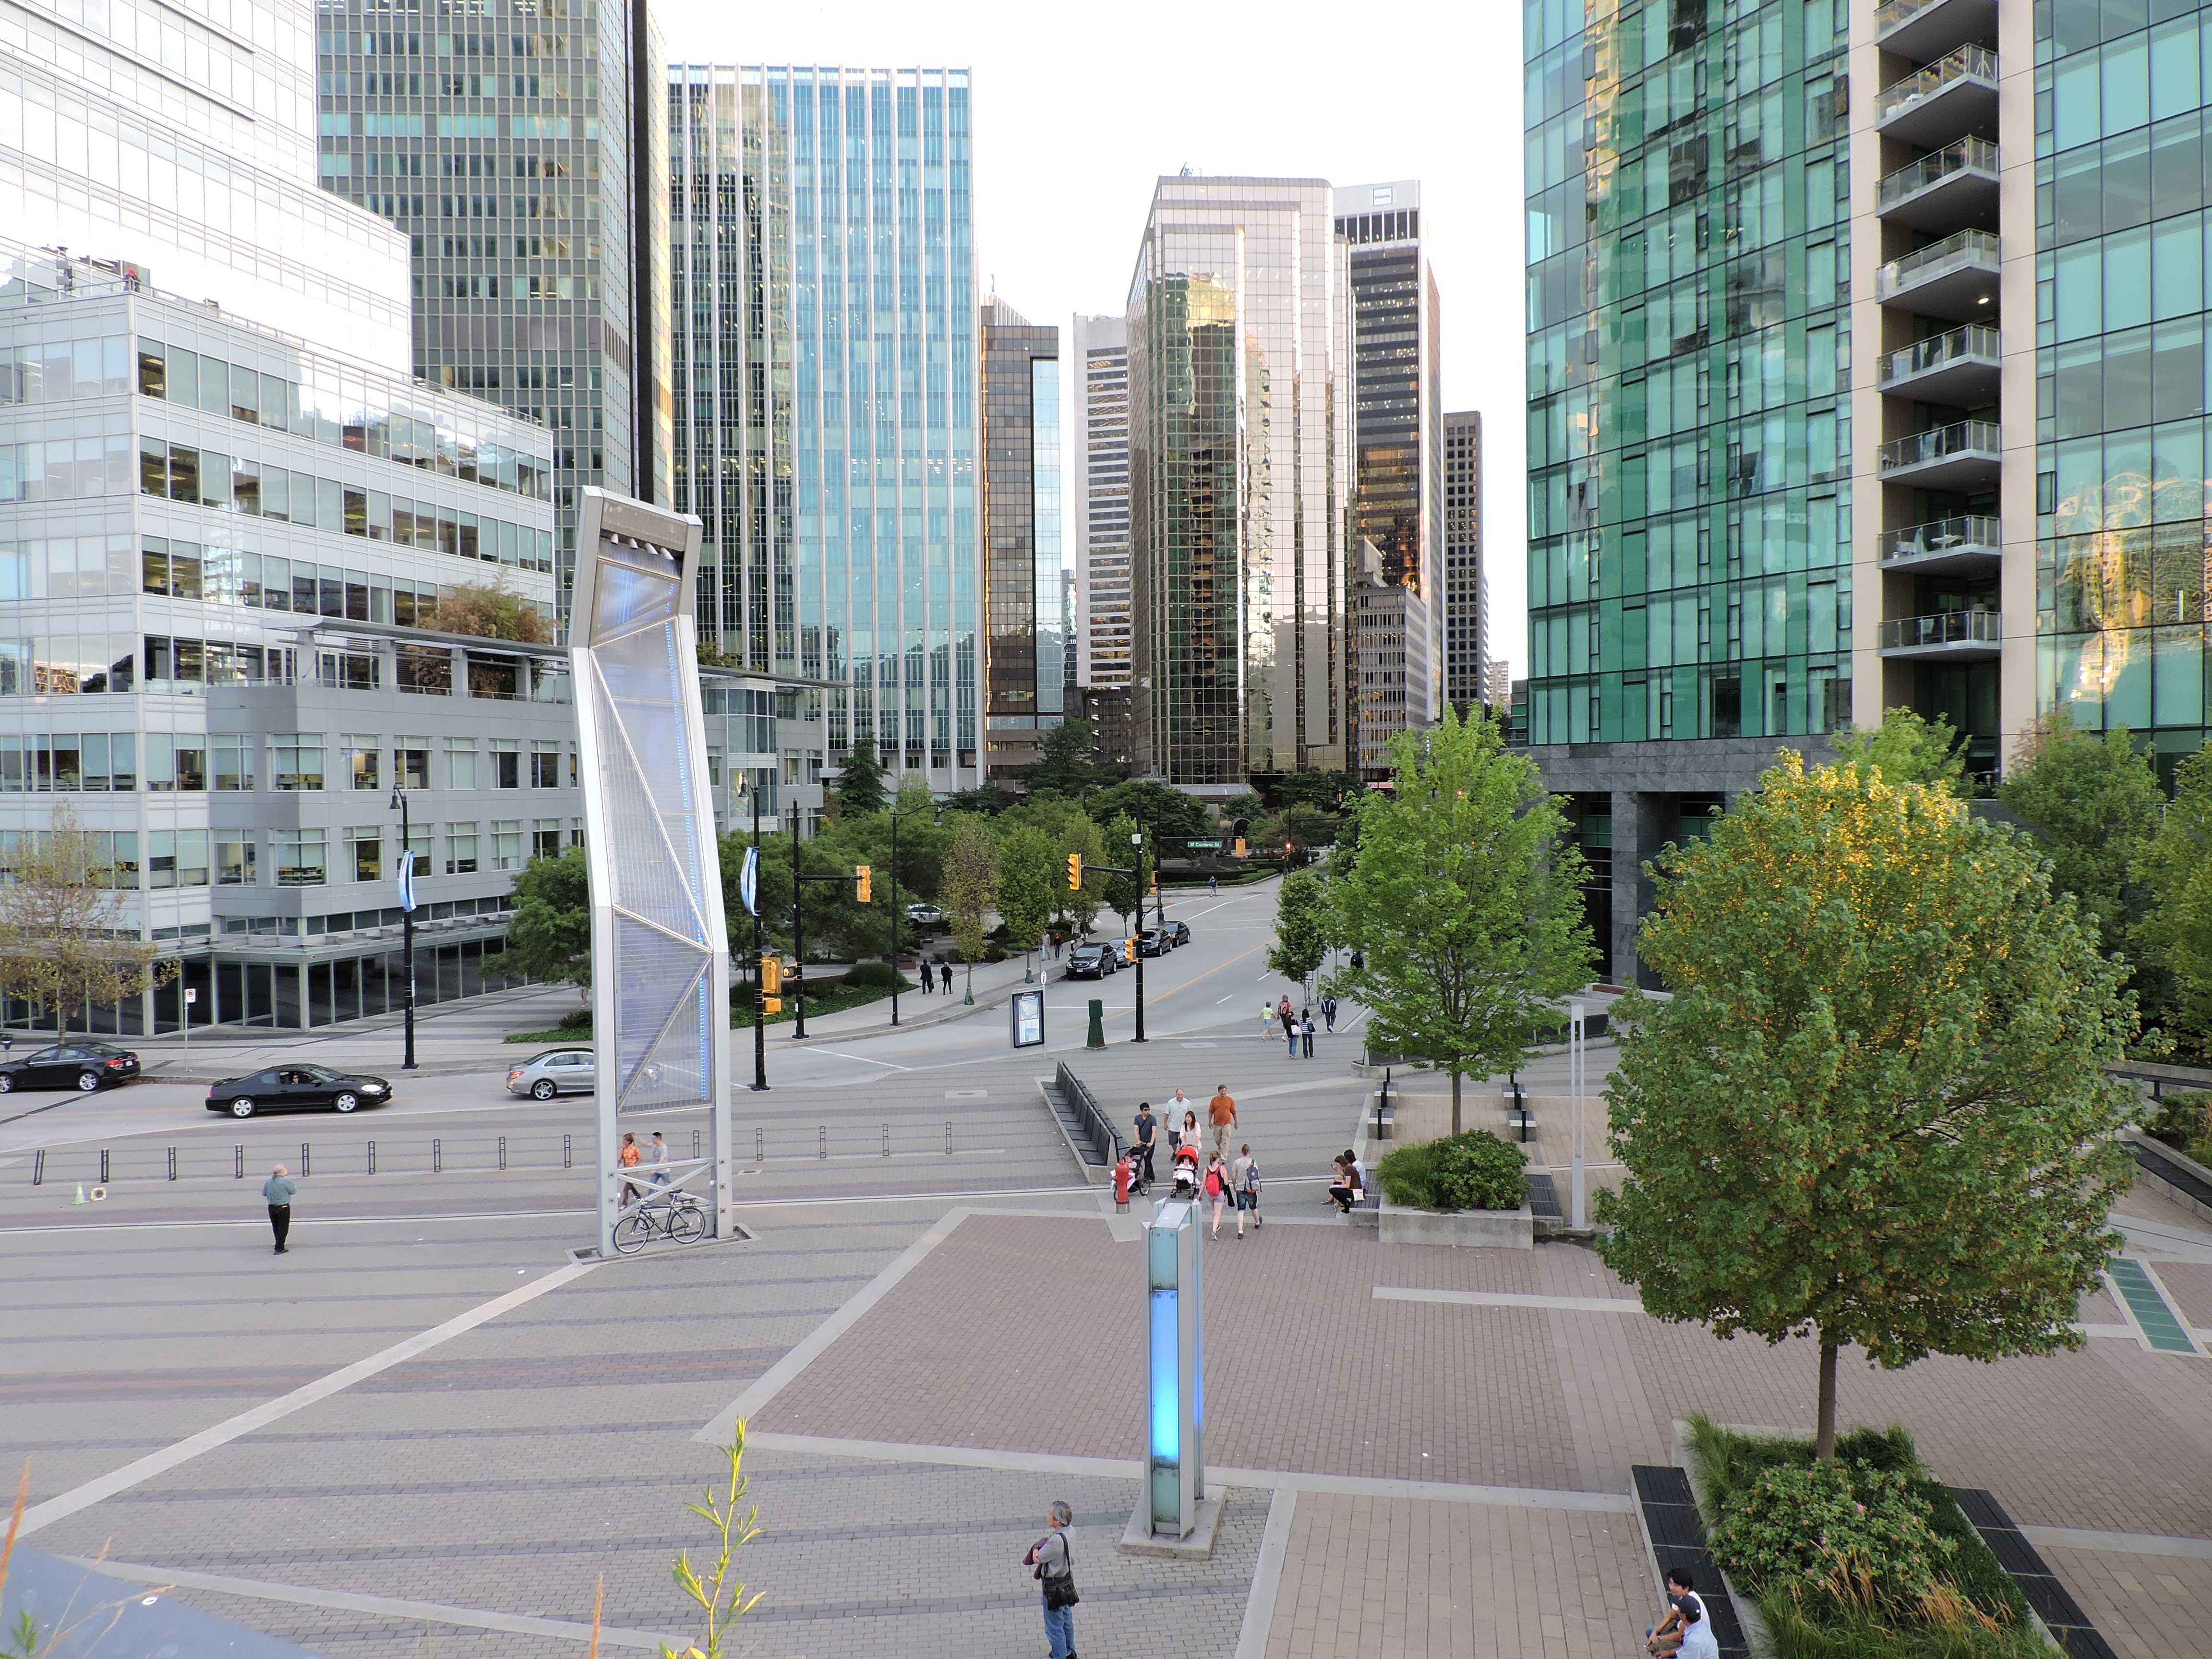
pedestrian, road, traffic, street, town, building, city, skyscraper, urban, cityscape, downtown, travel, evening, plaza, america, business, lane, modern, tower block, public transport, public space, district, infrastructure, town square, metropolis, condominium, neighbourhood, urban area, urban design, residential area, human settlement, metropolitan area